Sir Charles Douglas, 1st Baronet

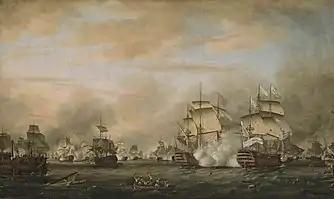
"The Battle of the Saintes, 12 April 1782: surrender of the Ville de Paris" by Thomas Whitcombe, painted 1783

In 1781, Sir Charles became Captain-of-the-Fleet for George Brydges Rodney, 1st Baron Rodney, and was with Rodney on his flagship, "Formidable", at the Battle of the Saintes off Dominica, where on 12 April 1782, they defeated the Comte de Grasse by breaking the French line. Douglas is credited by many, including Sir Charles Dashwood (a midshipman present at the time who later became an admiral himself), for having the idea for the manoeuvre, but it is a subject of much debate.